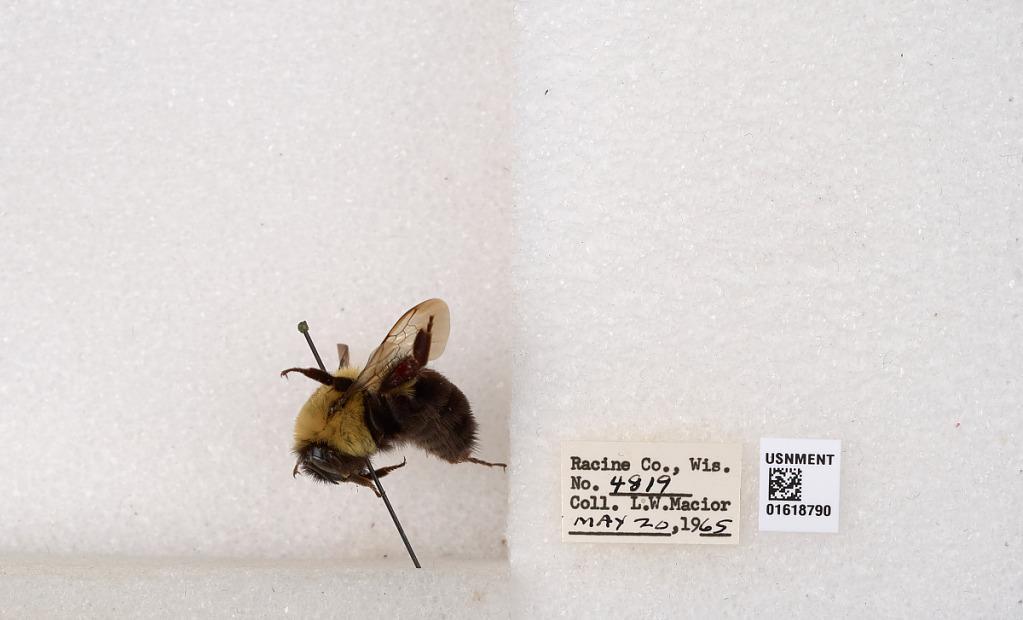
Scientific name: Bombus impatiens Cresson
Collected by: L. Macior
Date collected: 1965-5-20
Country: United States
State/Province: Wisconsin
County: Racine
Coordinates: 42.7299, -87.8123